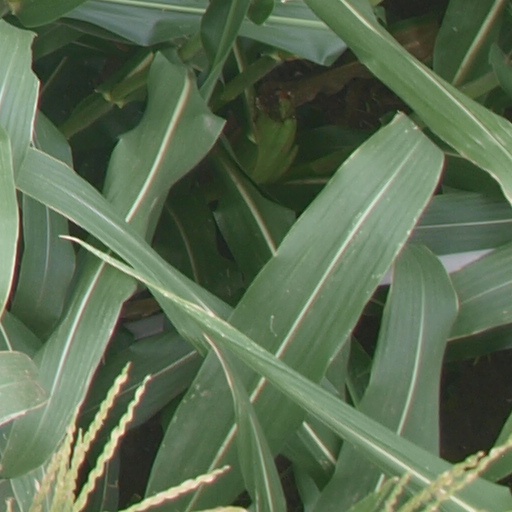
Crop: maize; corn